A14 highway (Lithuania)

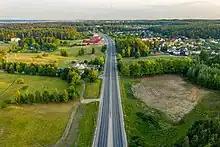

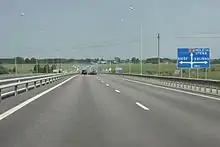
Dual-carriageway section off limits of Vilnius

The A14 highway is a highway in Lithuania (Magistralinis kelias). It connects Vilnius and Utena. The length of the road is 95.60 km.